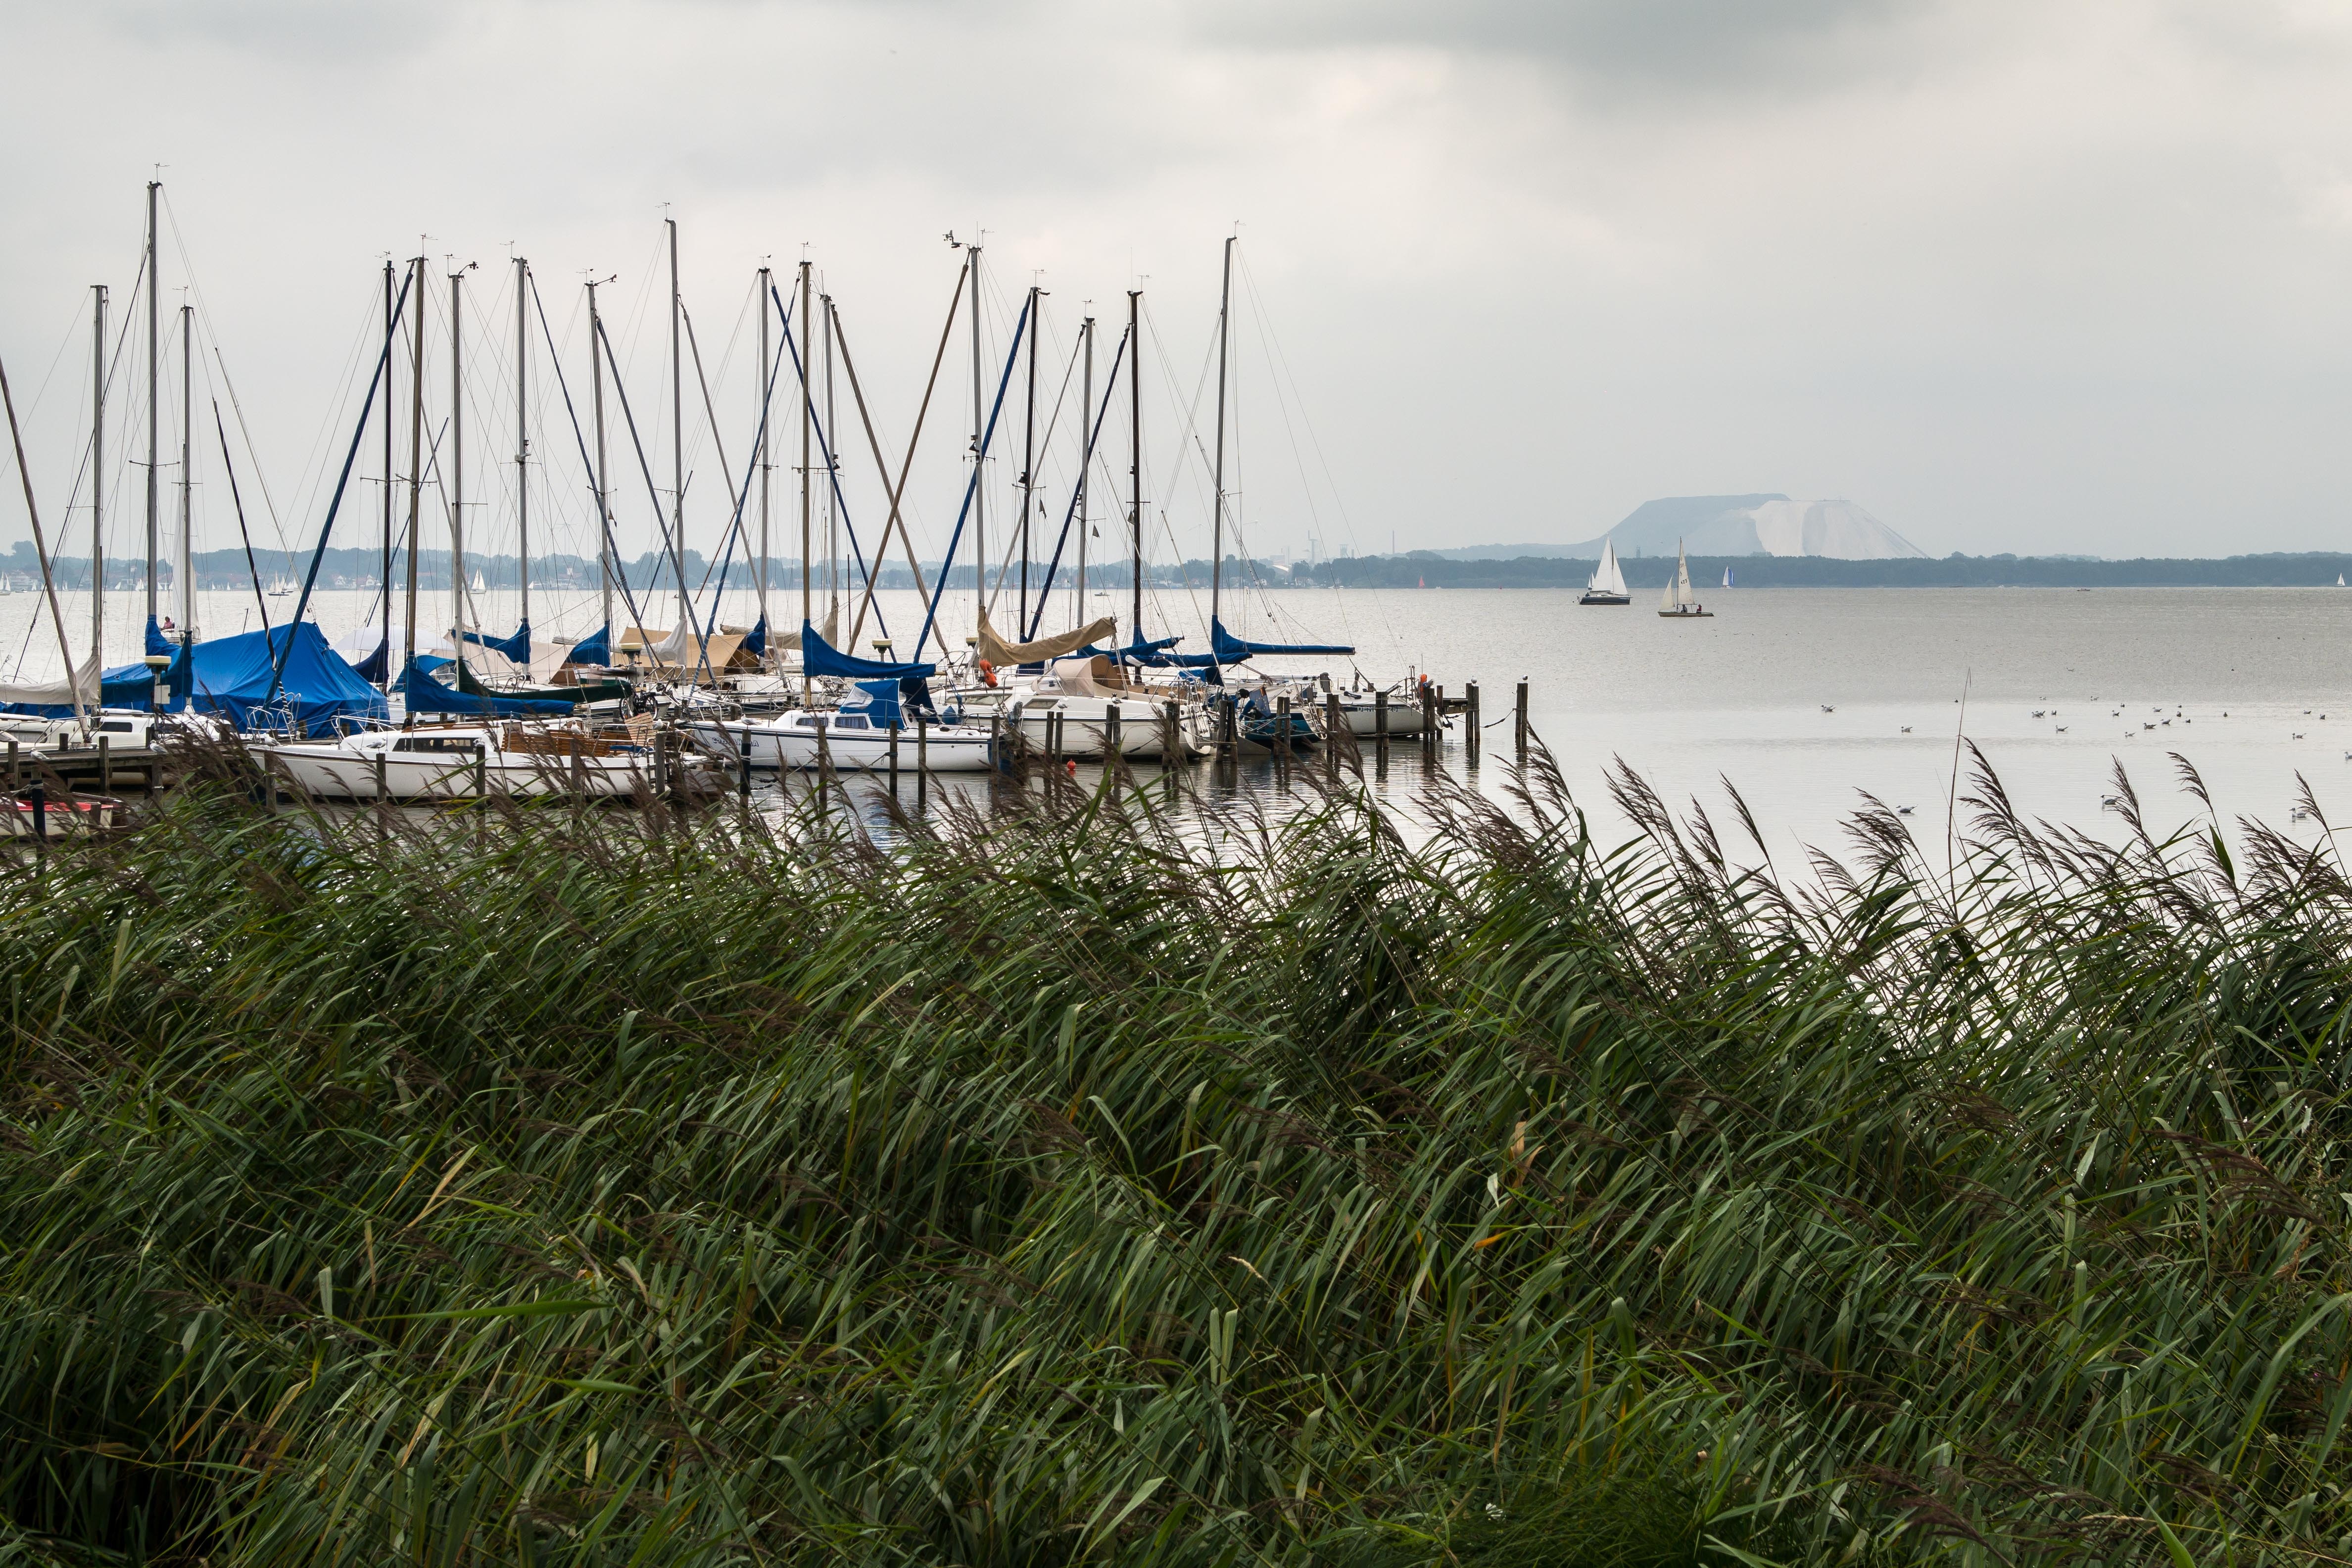
beach, sea, coast, water, ocean, dock, sky, boat, shore, lake, pier, web, vehicle, bay, marina, port, clouds, boats, ships, sail, sailor, water sports, sailing boats, kai, steinhuder sea, sailing ships, tienberg